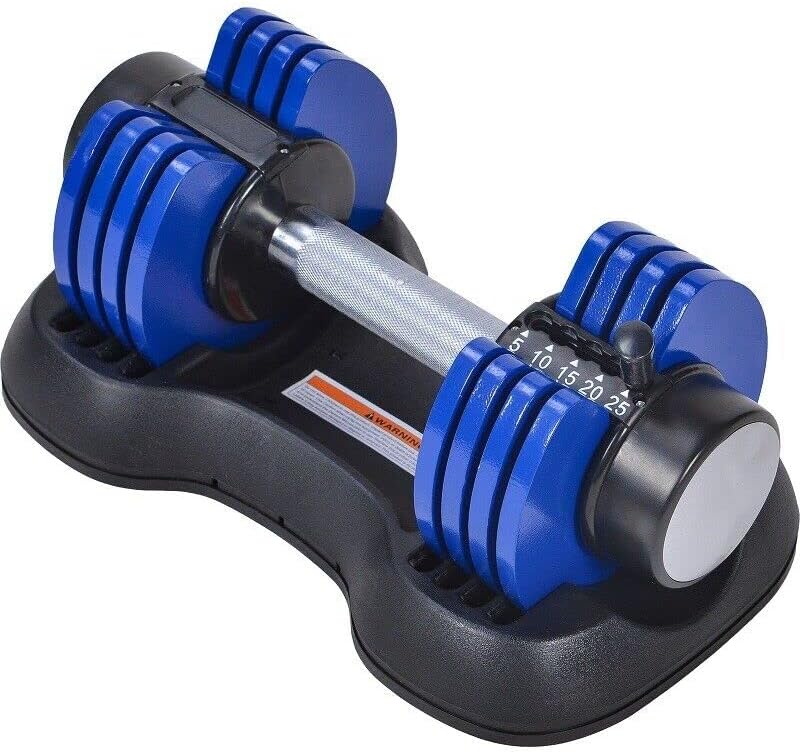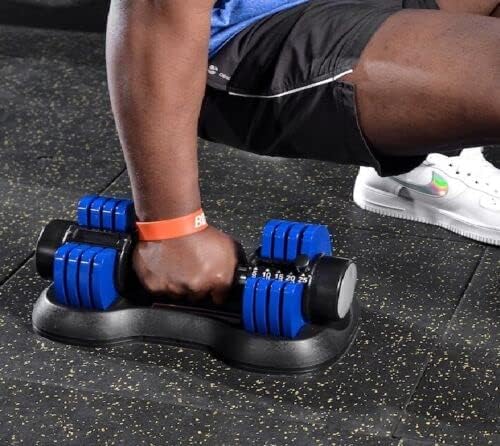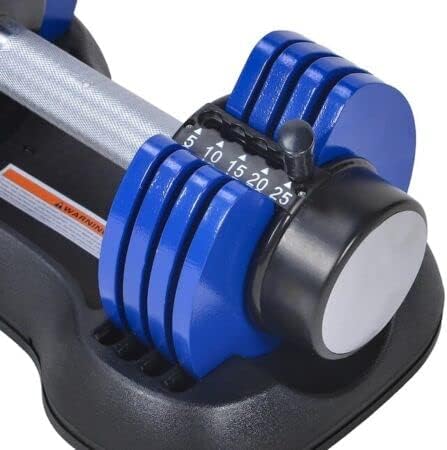
25 Lbs Adjustable Weight Dumbbell Set Gym Home Barbell Plates Workout FLYBIRD Weight Adjustments with Plates: 5,10,15,20,25
Category: Sports & Outdoors
Start training and improve your health.Start training and improve your health. The weight-adjustable design is suitable for anyone to use, very suitable for home and fitness purposes. With just a push and slide, you can change your weight setting, can change between 5 to 25 lbs instantly. Quick and easy weight change With this adjustable dumbbell, you won’t waste another minute to add more dumbbell plates for switching the intensity of your workout It comes with a unique push-pull rod and plates, allow you to adjust to desirable weights in this all-in-one equipment for multiple exercises
Features: With just a push and slide, you can change your weight setting, can change between 5 to 25 lbs instantly. Quick and easy weight change | With this adjustable dumbbell, you won’t waste another minute to add more dumbbell plates for switching the intensity of your workout | It comes with a unique push-pull rod and plates, allow you to adjust to desirable weights in this all-in-one equipment for multiple exercises | It is absolutely great for your upper body workouts, which helps tone and sculpt your arms, shoulders, back and also strengthen your muscles | The greater part is this dumbbell also come with a tray for secure storage of your units, without devoting too much floor space, and keep your home gym well organized | Multiple weight range suitable for performing basic body workouts, core fitness, strength exercises and heavy leg lifts